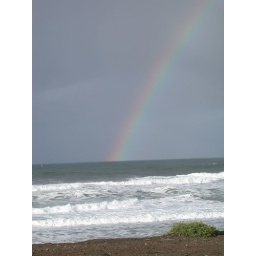
The pot of gold is under the ocean near San Francisco.